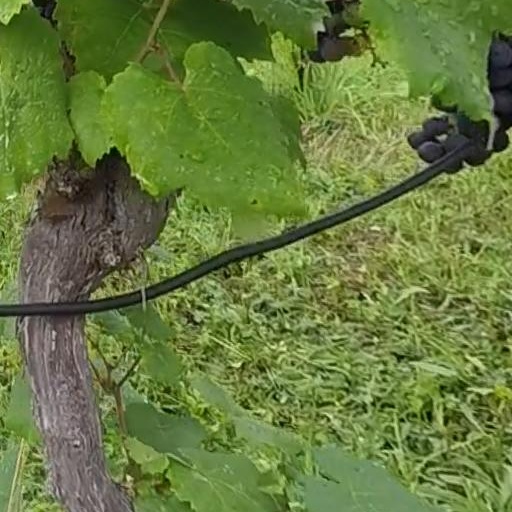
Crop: grape